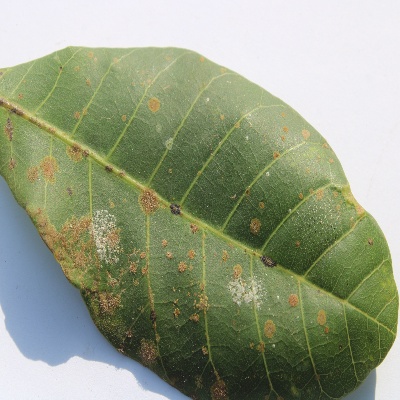
Crop: Cashew
Condition: red rust